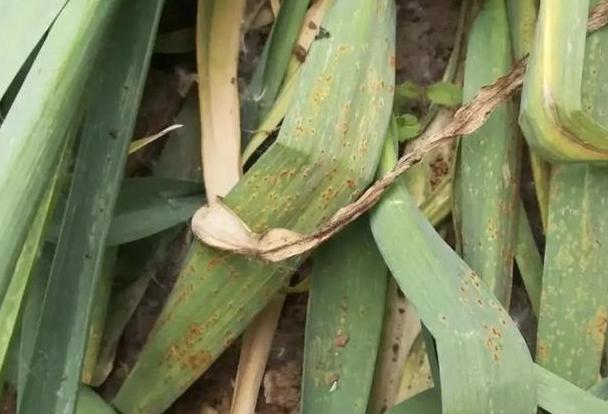
Plant: Garlic
Disease: garlic rust